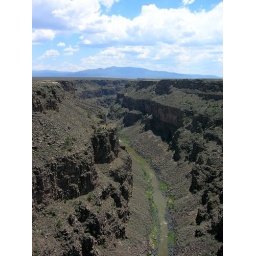
The Rio Grande Gorge from the bridge on highway 64 near Taos, NM July 2006